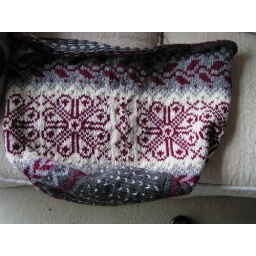
Cat in the hat bag 2 before felting side and some bottom